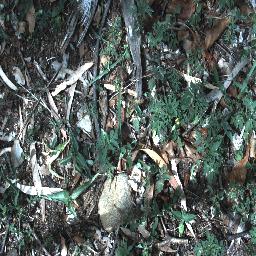
Label: negative